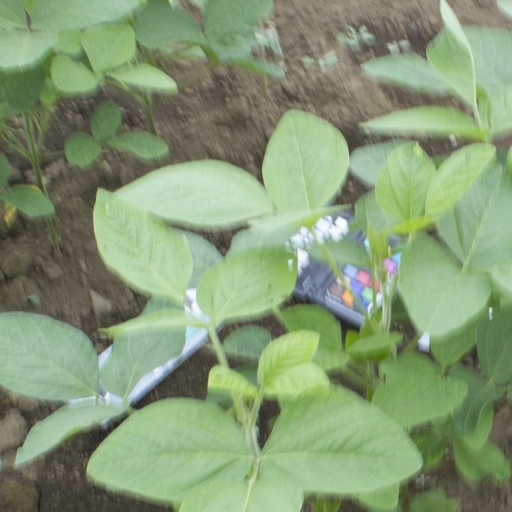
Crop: soybean